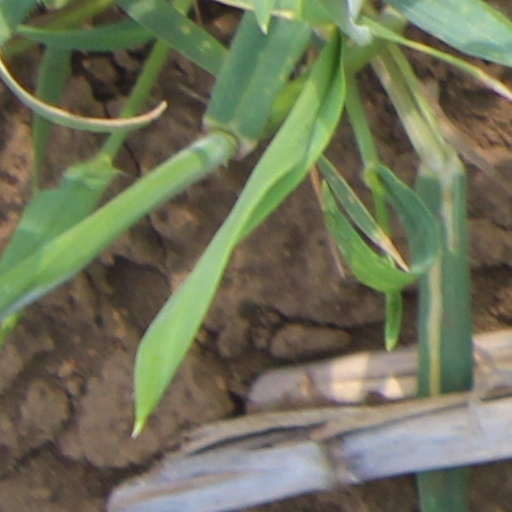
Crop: wheat